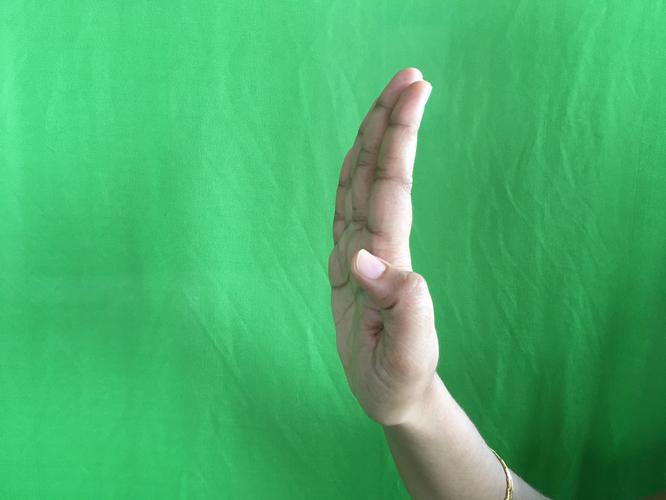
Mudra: Pathaka
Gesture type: single_hand